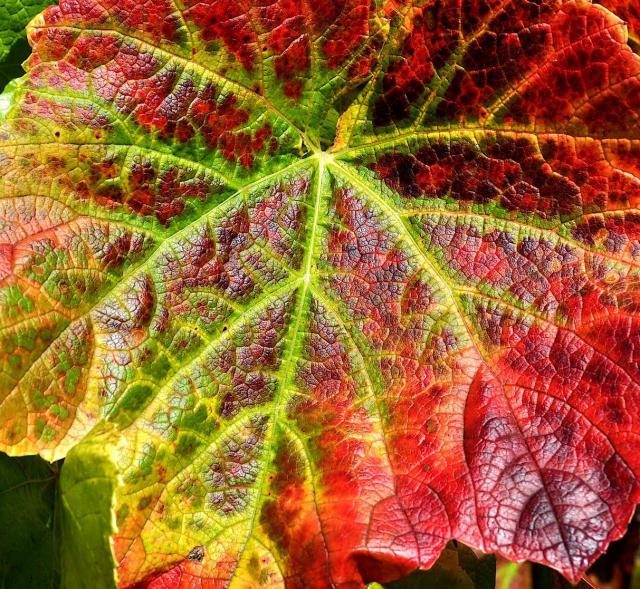
Texture: veined